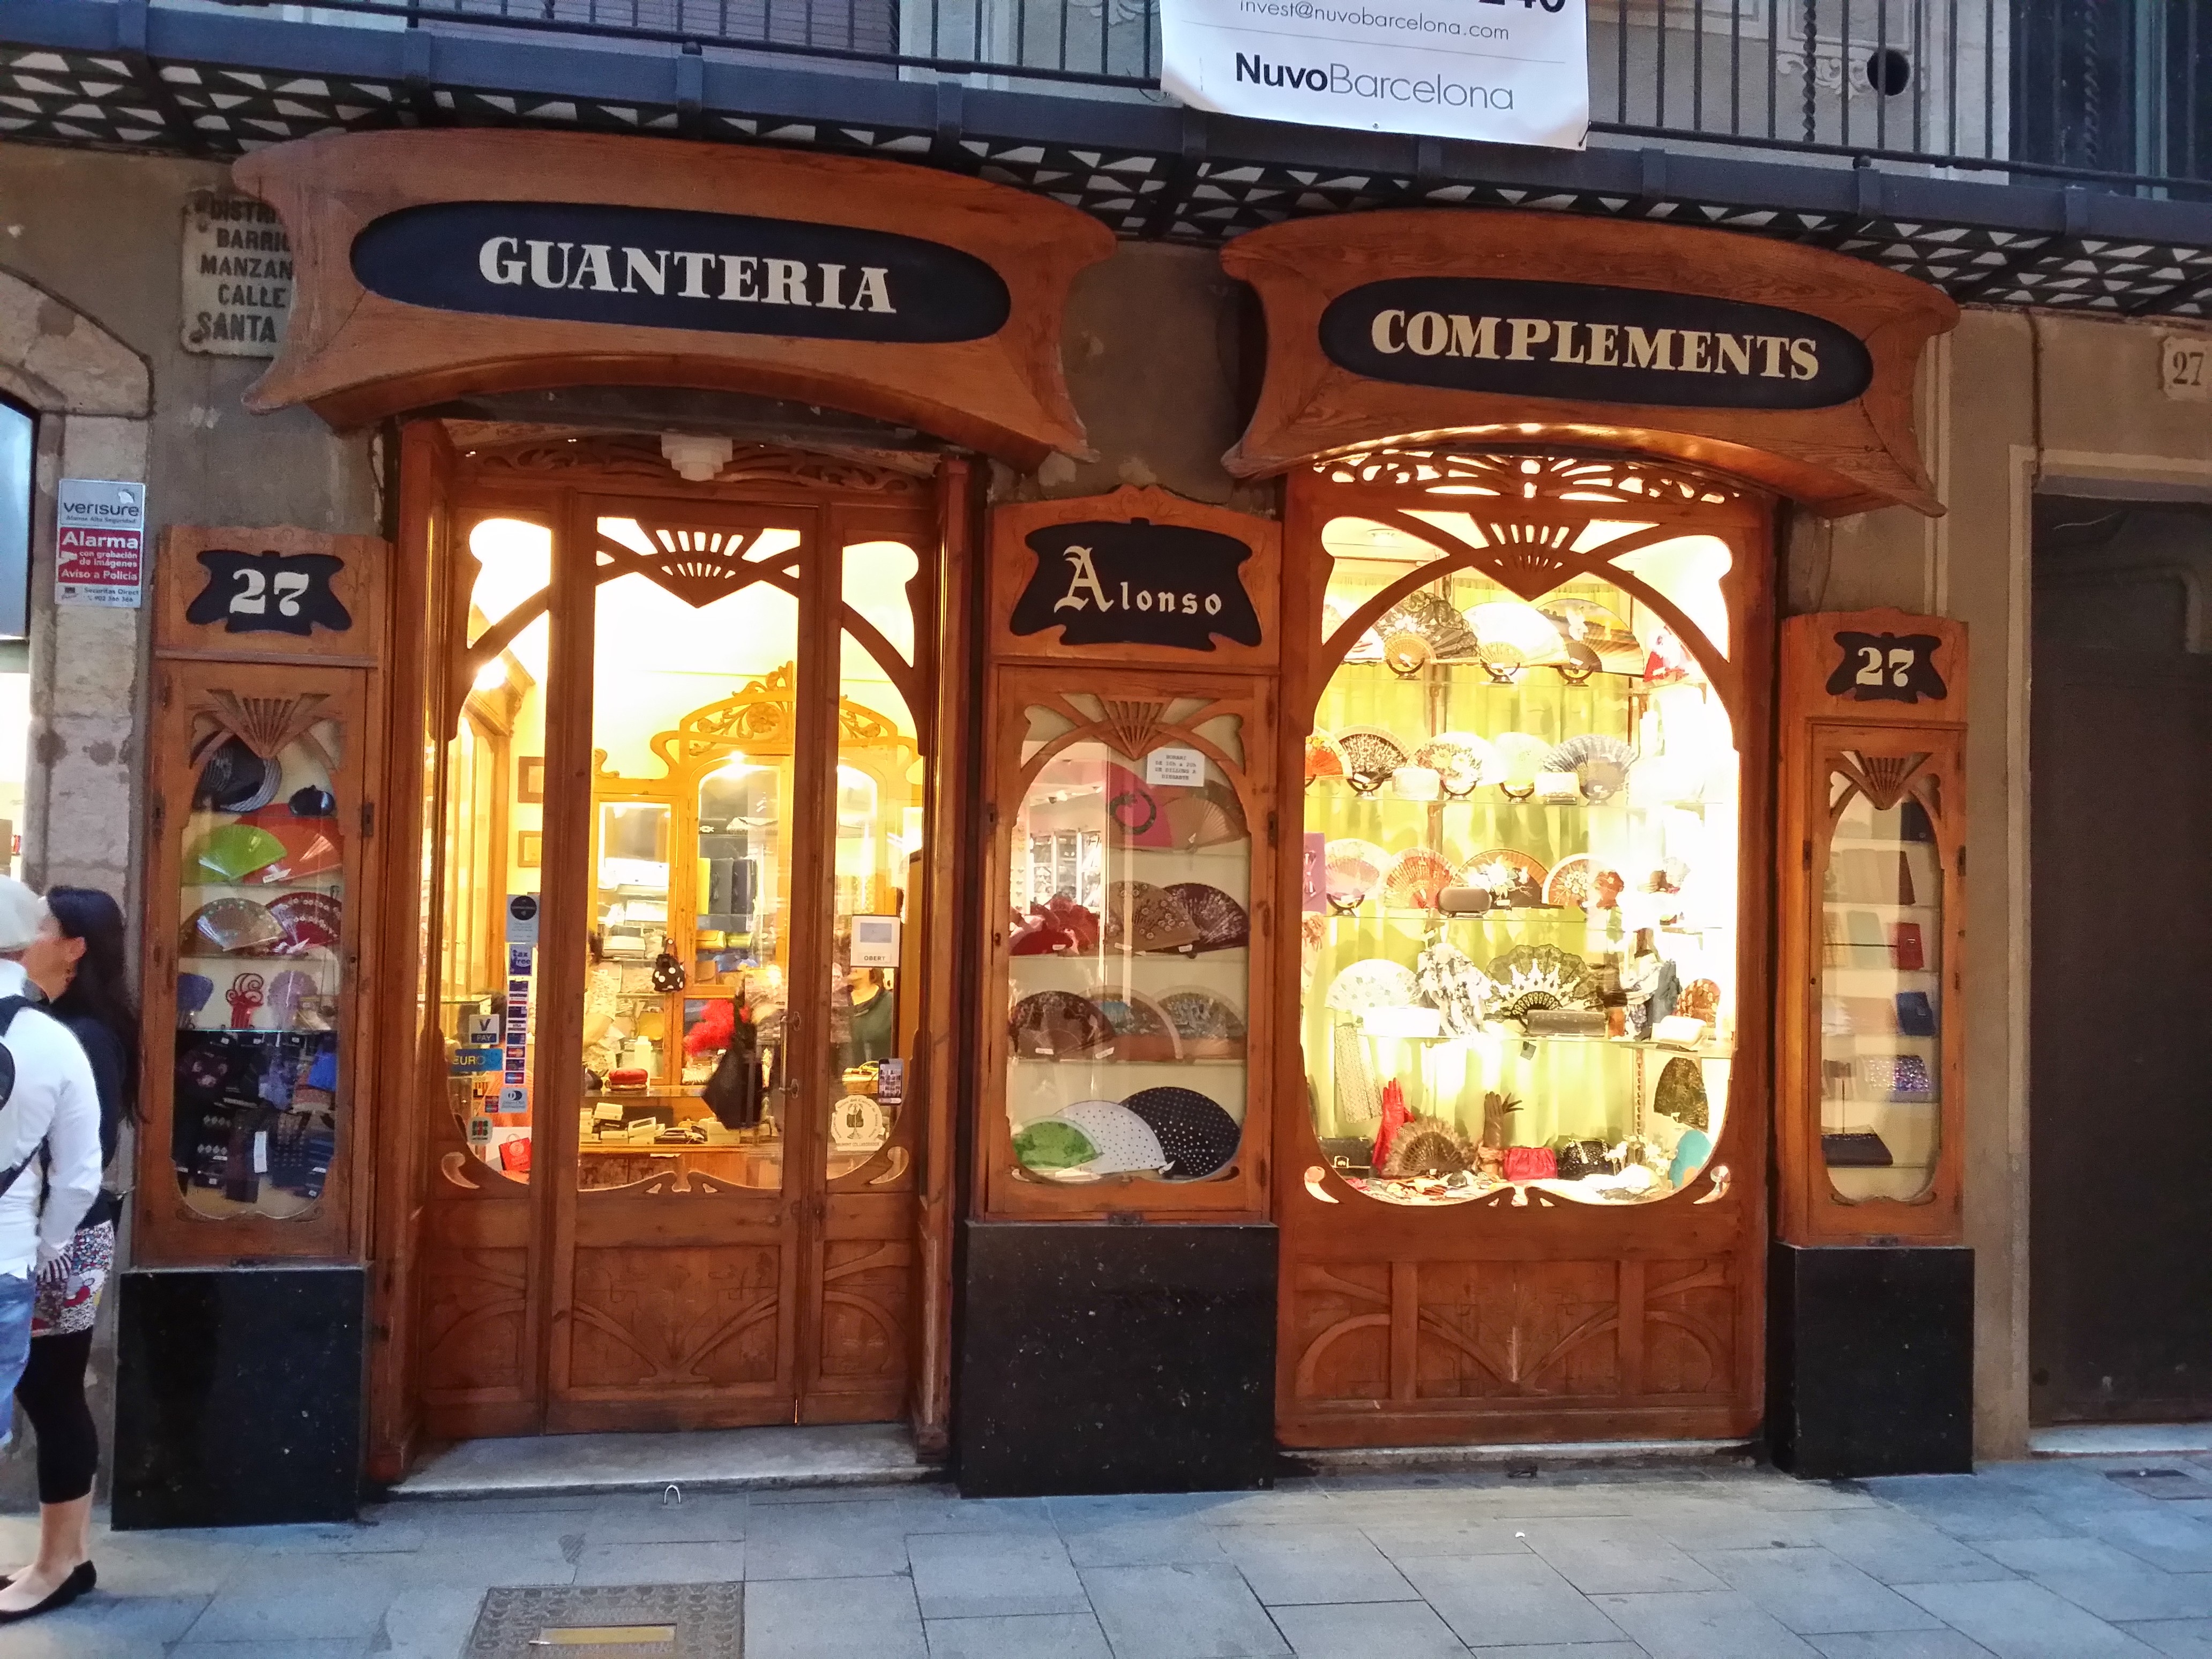
restaurant, shop, barcelona, street scene, boutique, little, local, art nouveau, regional, modernism, shophouse, window shopping, outdoor structure, souvernirs